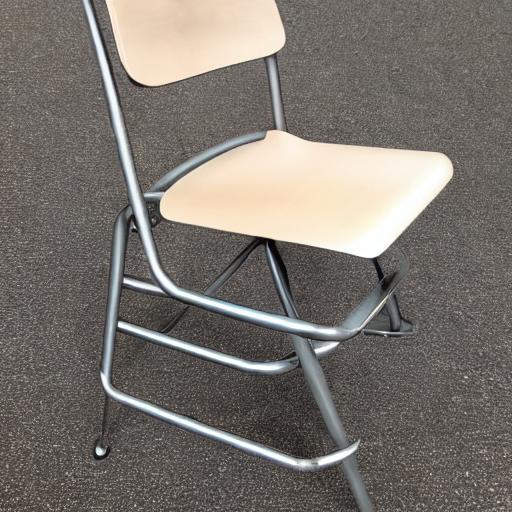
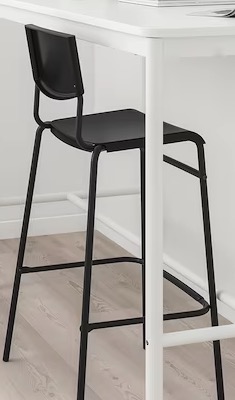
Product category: stool
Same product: no